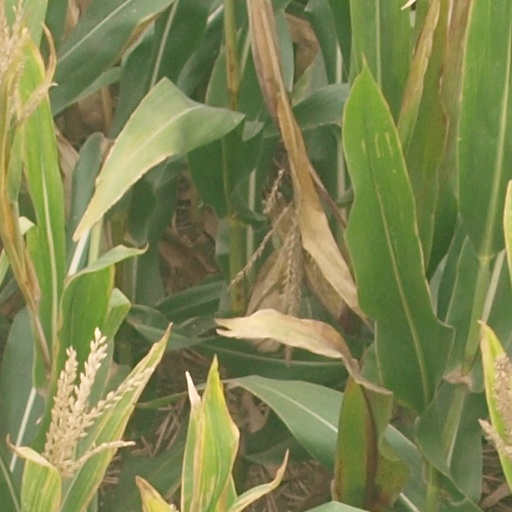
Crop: maize; corn